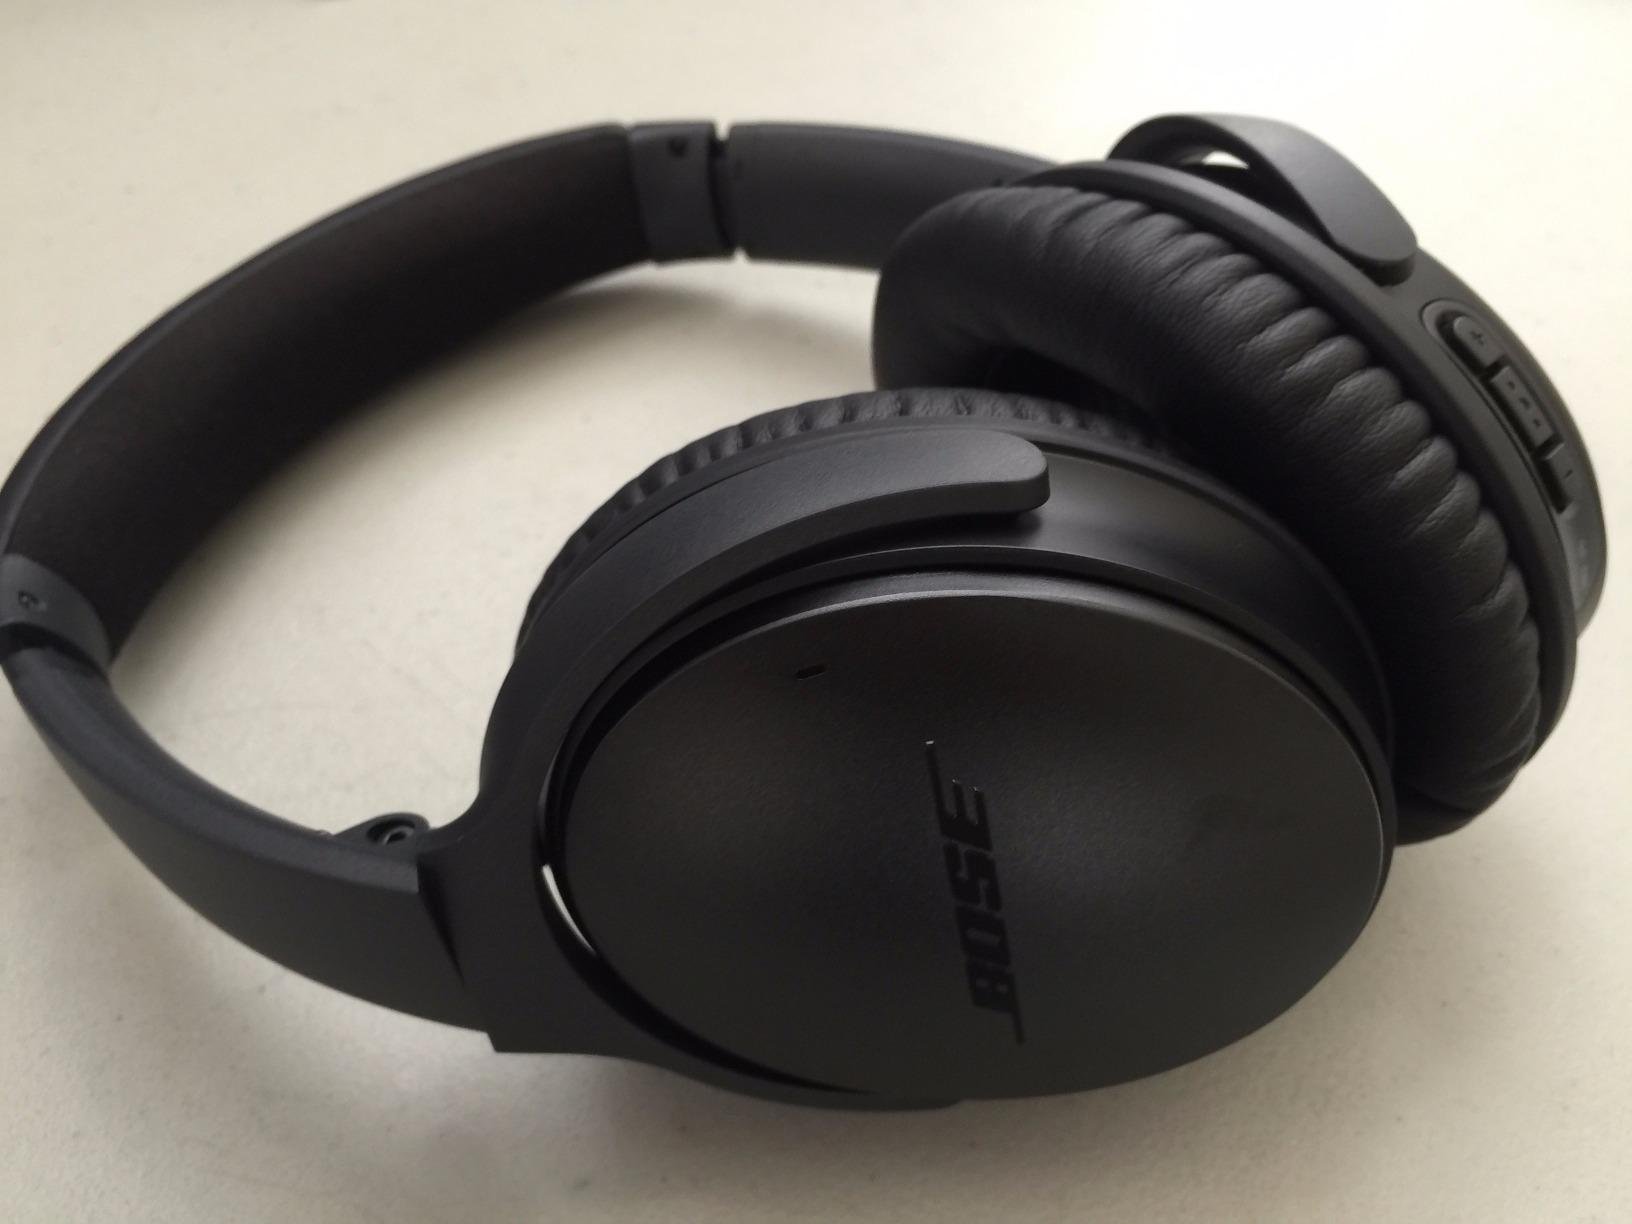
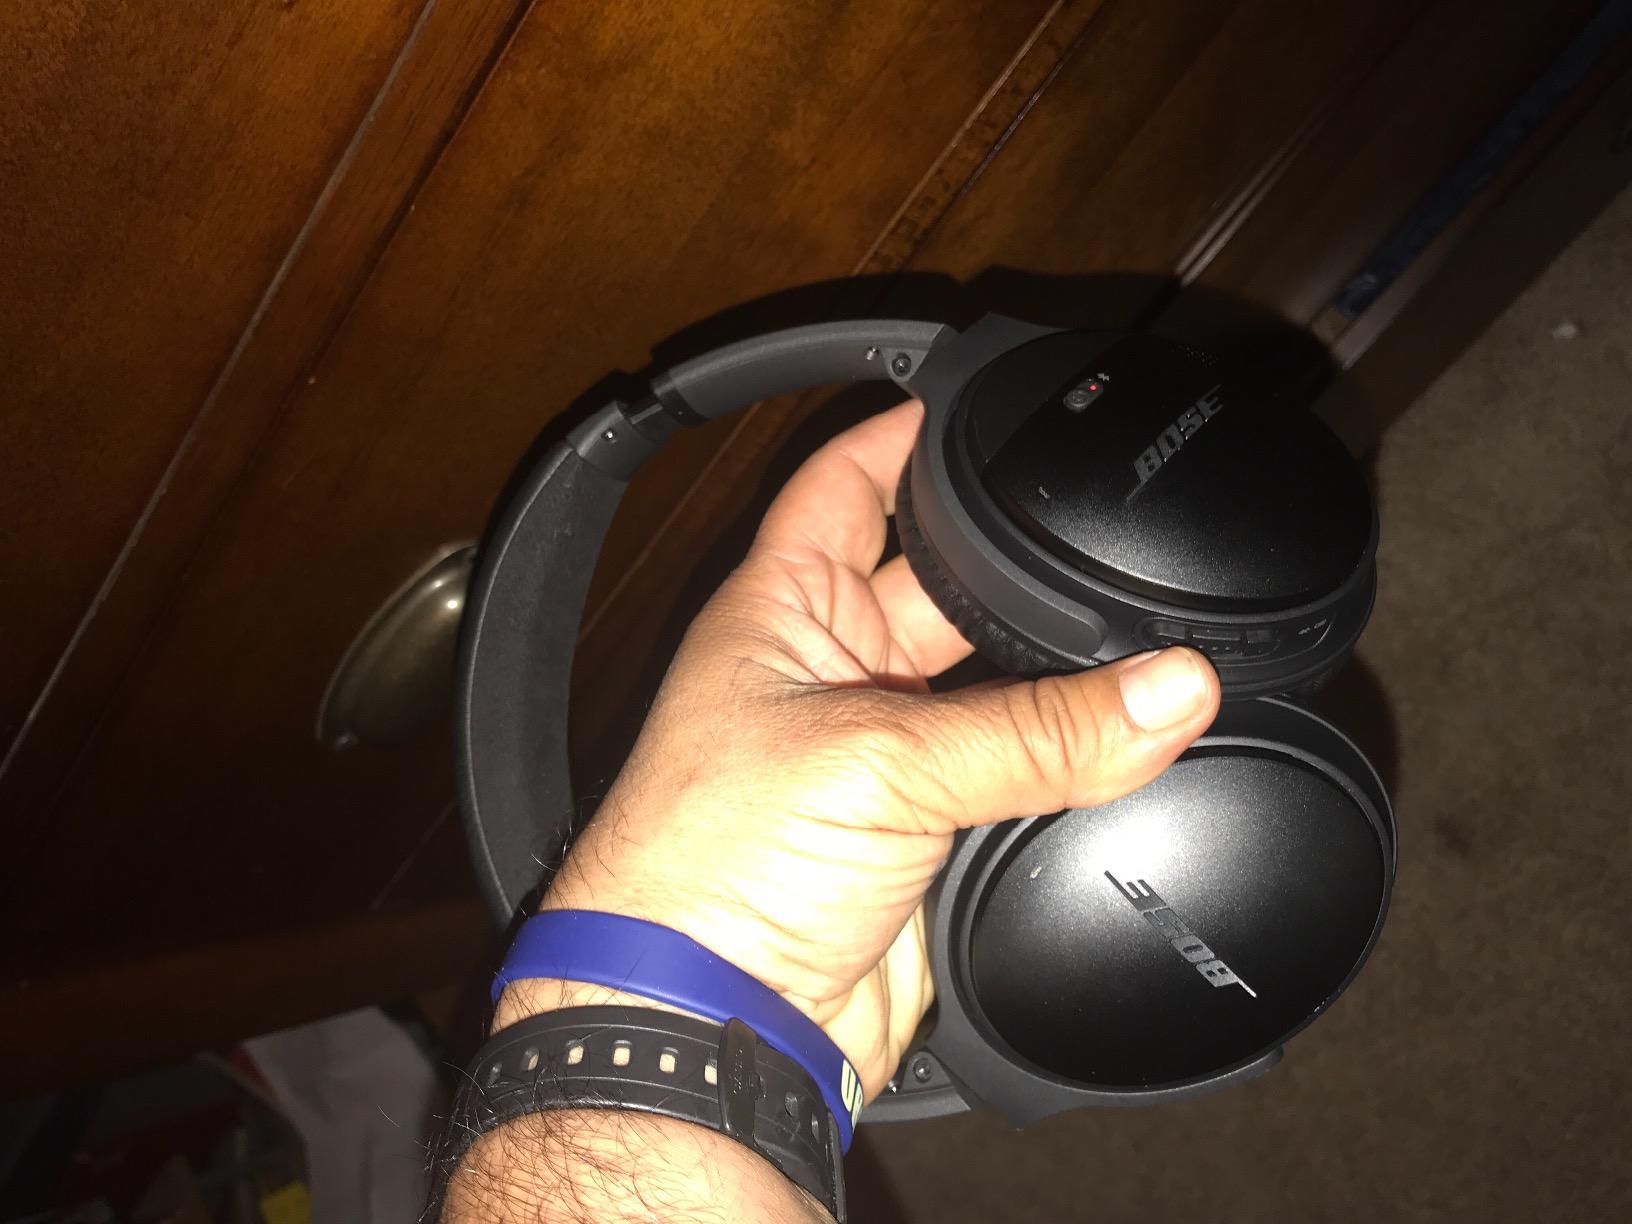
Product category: headphones
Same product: yes